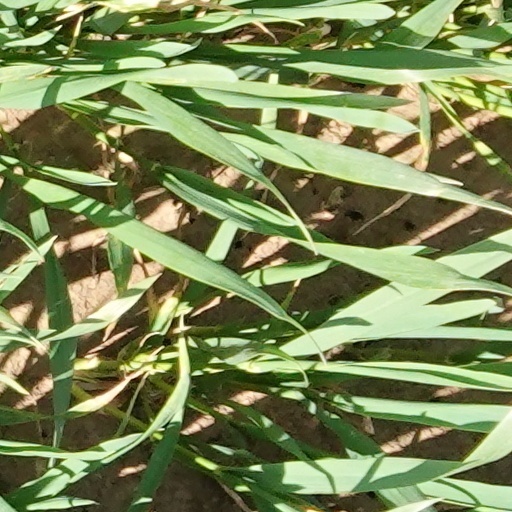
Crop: wheat